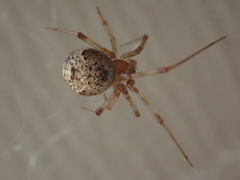
Species: Parasteatoda_tepidariorum